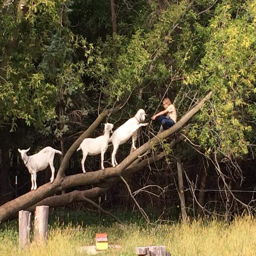
my cousin had a moment with a goat that chased him up a tree .